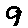
Label: 9